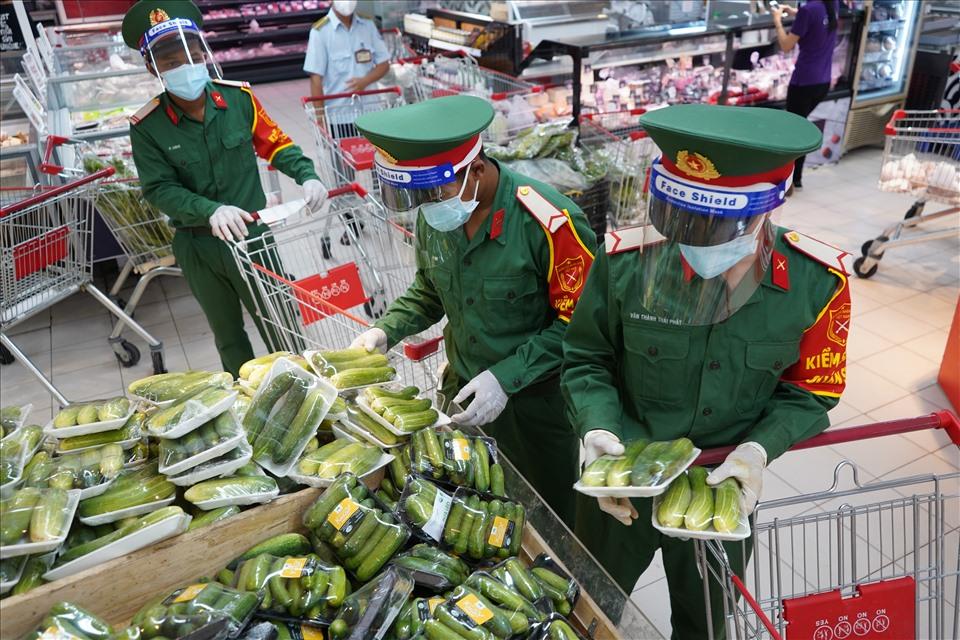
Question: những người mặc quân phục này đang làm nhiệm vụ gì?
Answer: họ đang mua đồ nông sản trong siêu thị